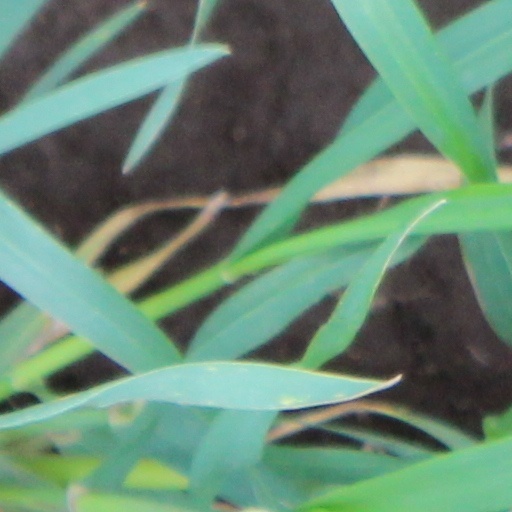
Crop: wheat